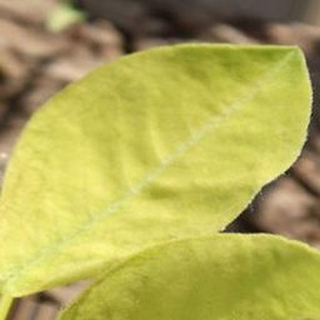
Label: groundnut_nutrition_deficiency